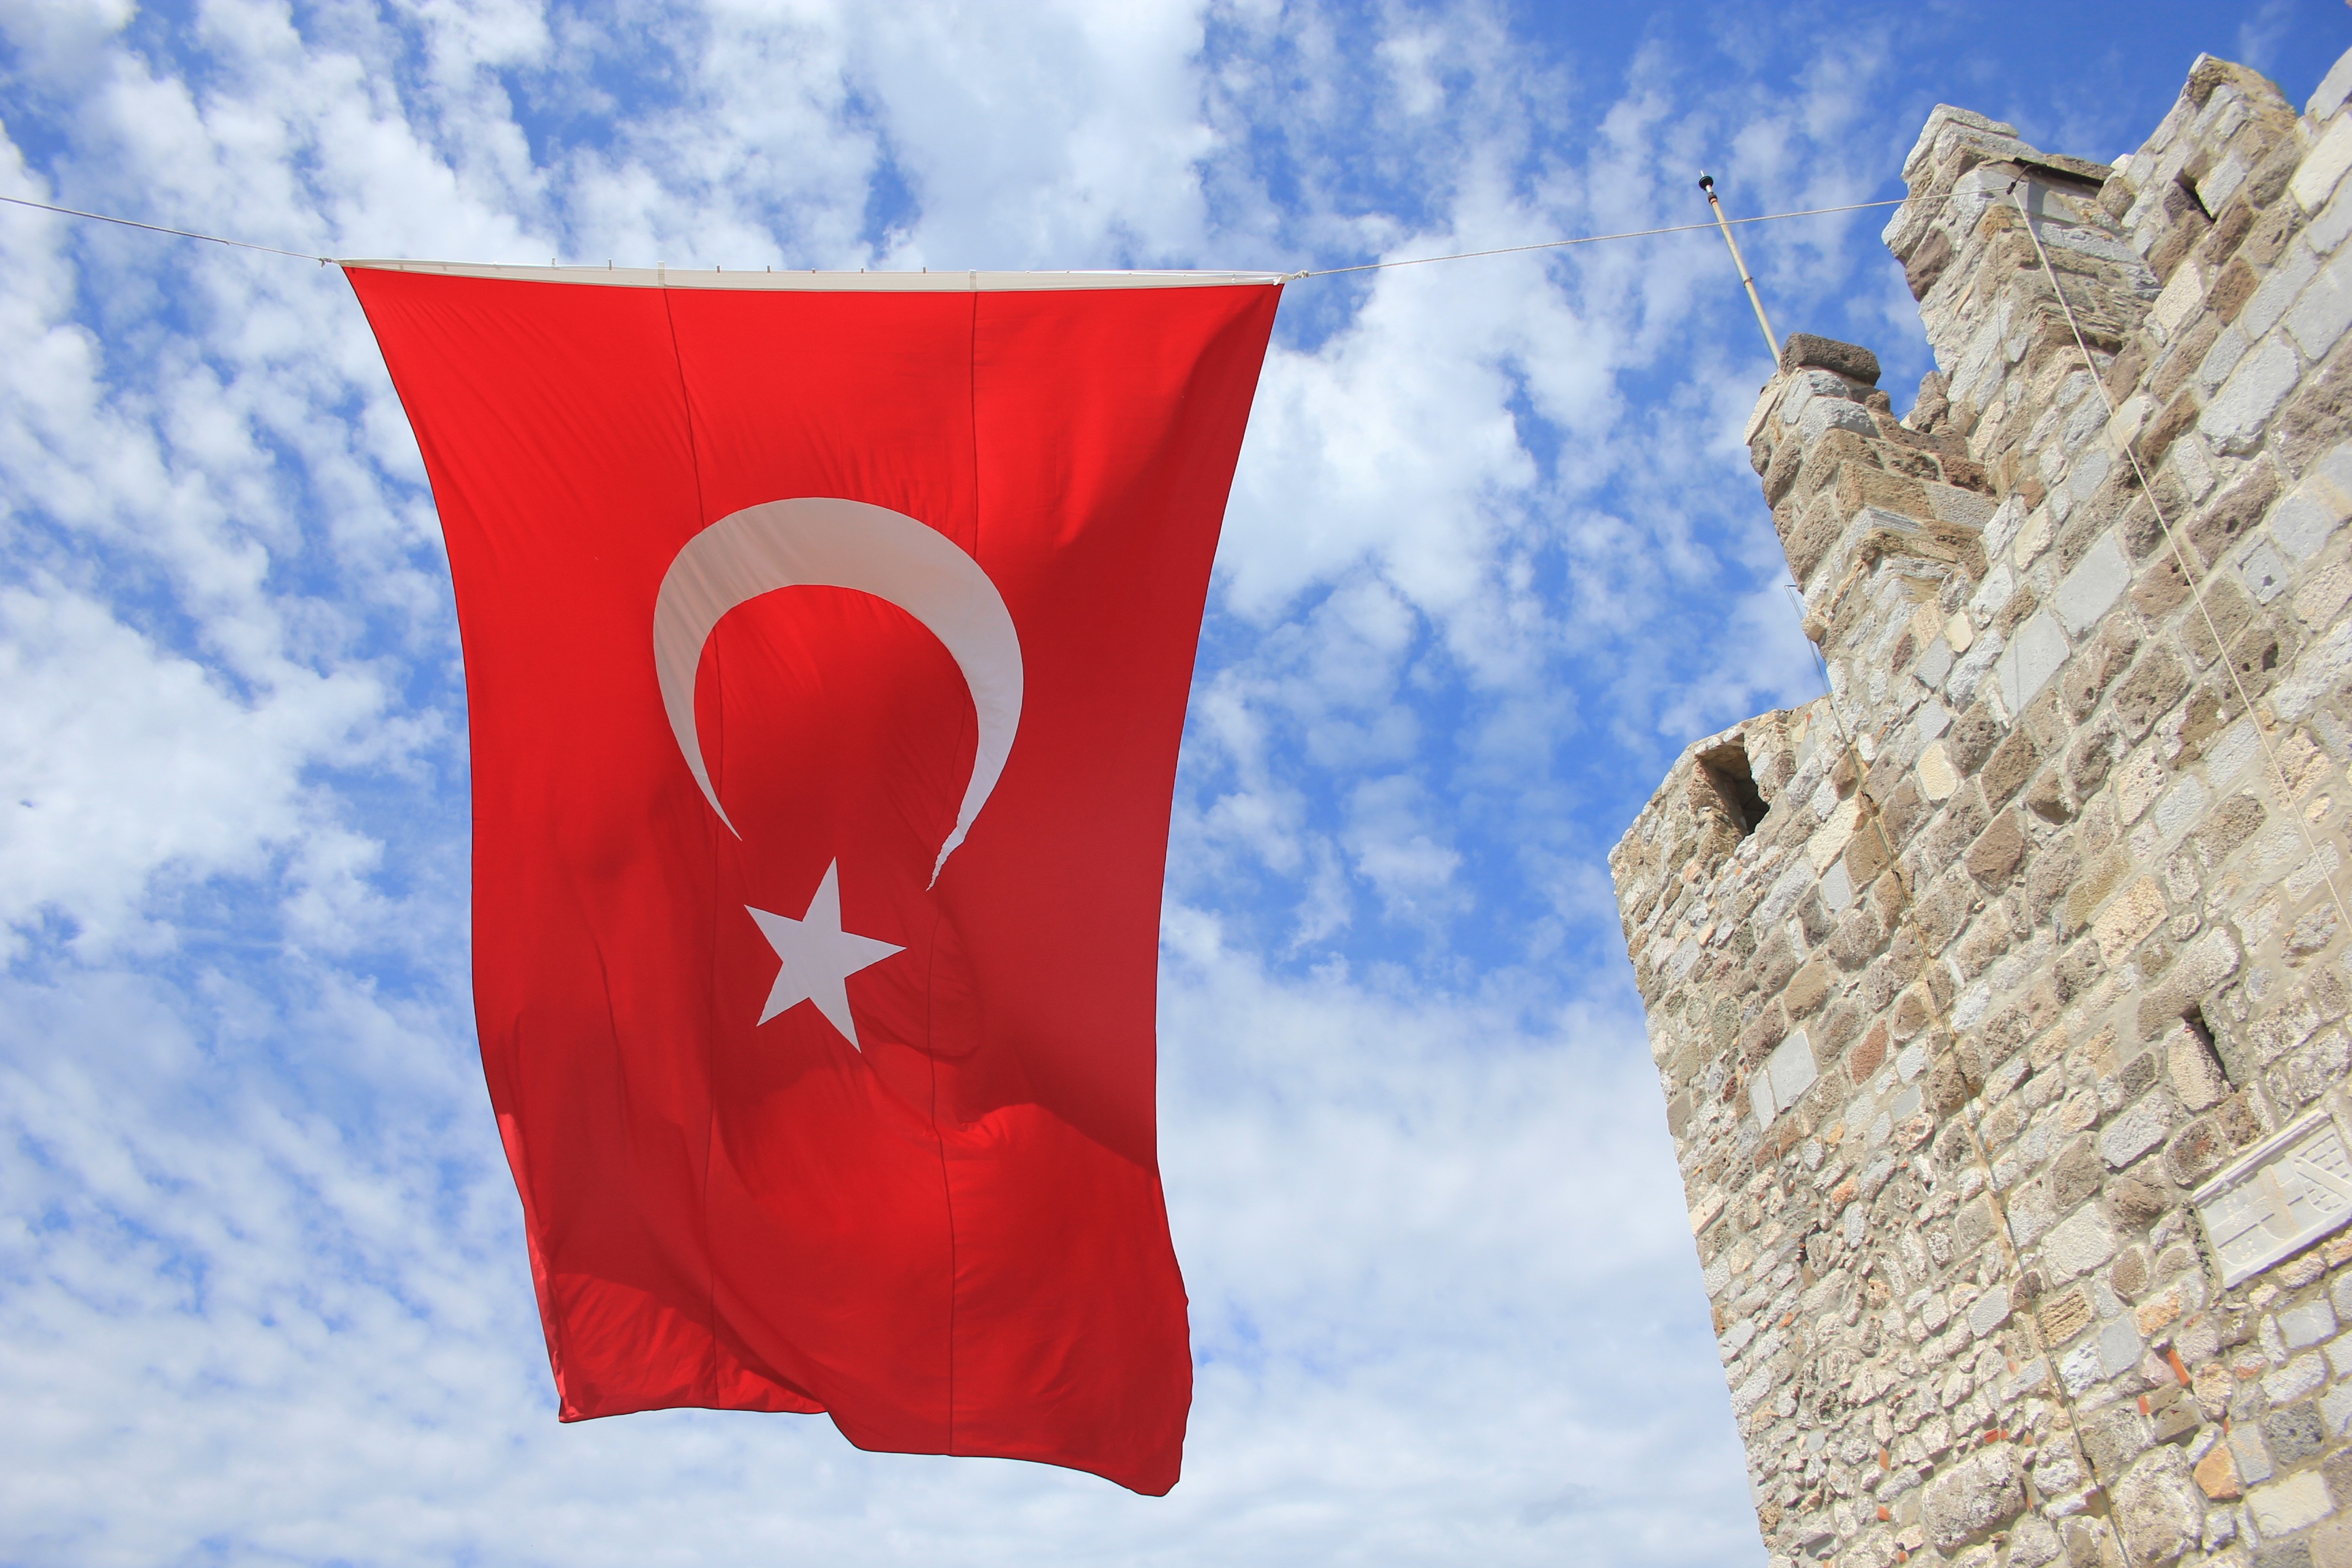
red, flag, blue, turkey, turks